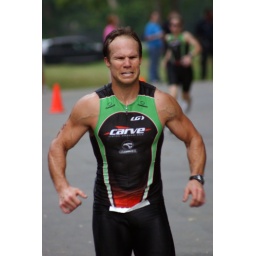
June 1st LR Sprint TRI with the swim in the ski lake and the bike and run on the NLR River trail